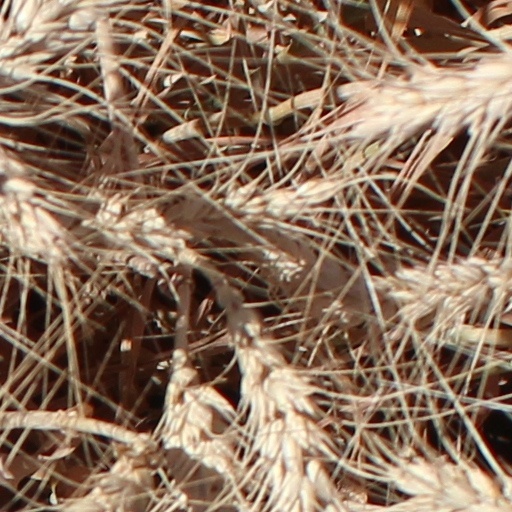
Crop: wheat